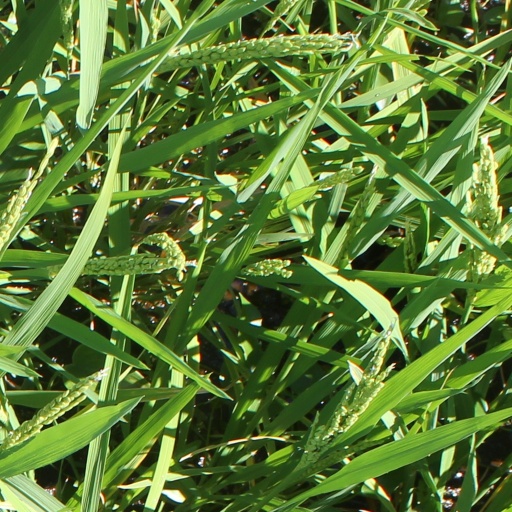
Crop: rice